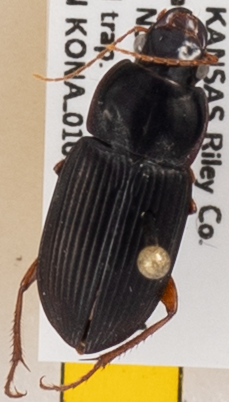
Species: Harpalus pensylvanicus
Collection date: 2019-08-28
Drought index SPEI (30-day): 2.09
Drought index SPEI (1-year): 1.69
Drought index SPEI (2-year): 0.8